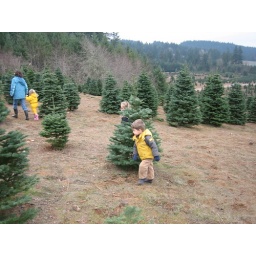
Running in the field of trees